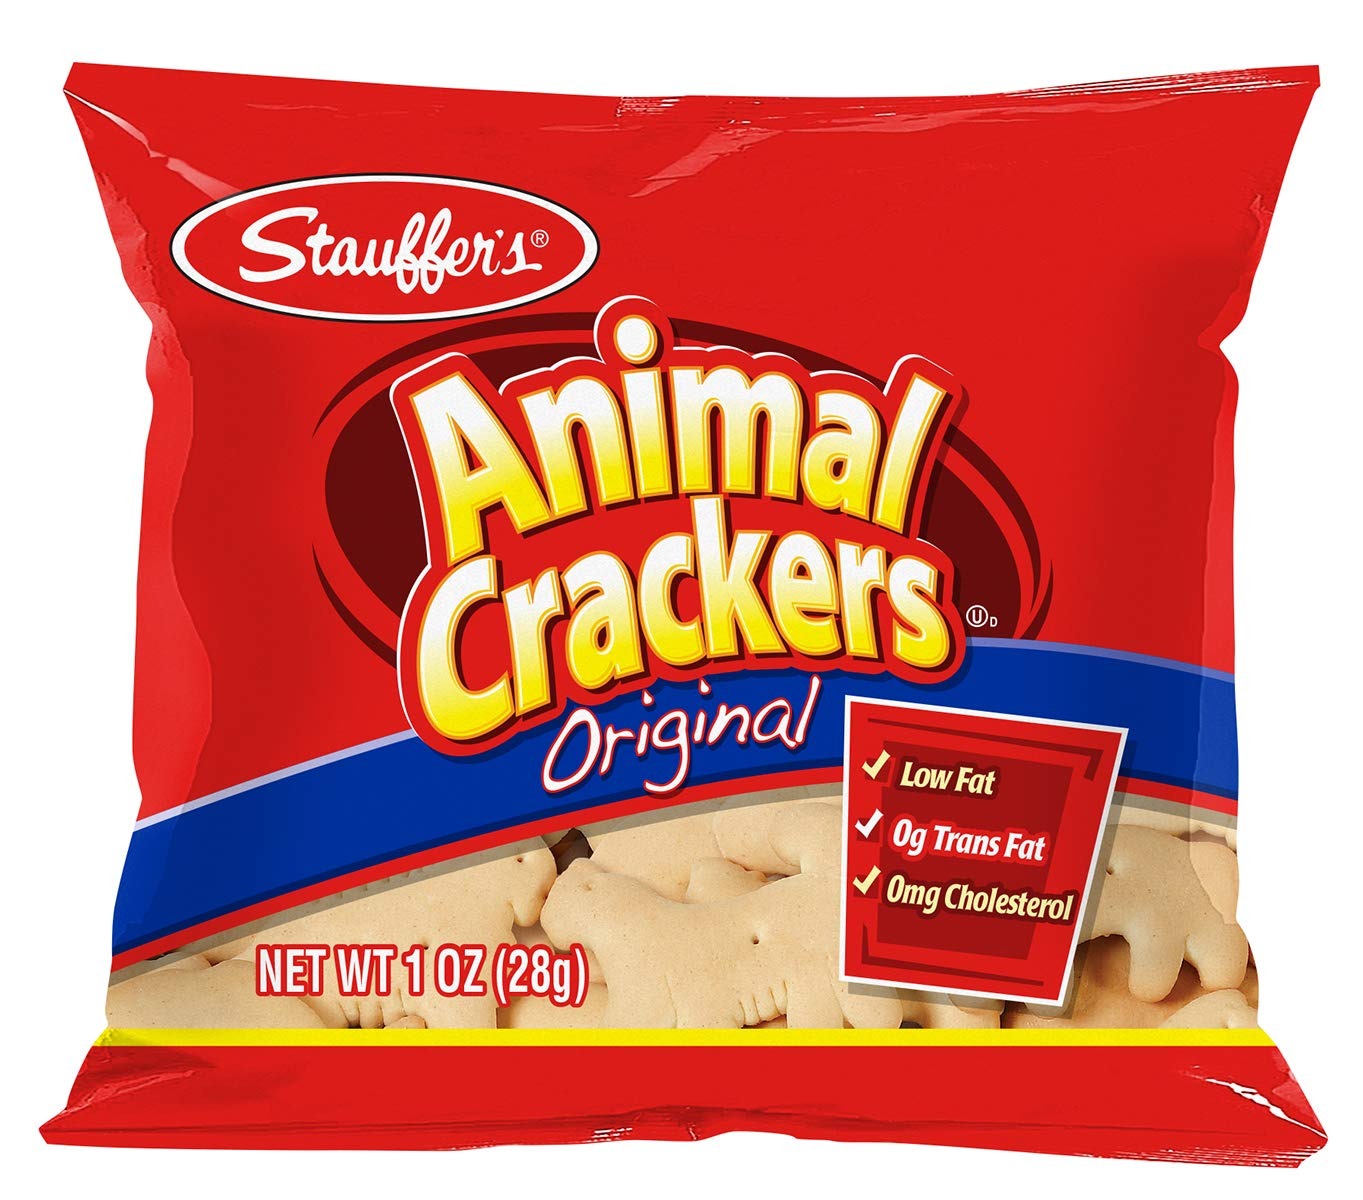
Item Name: Stauffer's Animal Crackers Original, 1oz. Snack Packs (Set of 20)
Value: 20.0
Unit: Ounce

Price: 30.4